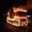
Label: streetcar